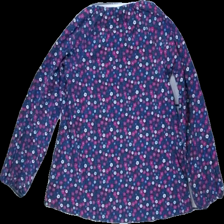
View: back
Type: Top
Category: Children
Brand: Polarn Och Pyret
Colors: Blue, Pink, White
Material: 100% cotton
Pattern: Floral print
Cut: Regular
Size: 110
Season: All
Stains: Major
Damage: fläckar
Damage location: top left
Price range: <50
Recommended usage: Export
Description: blommig långärmad tröja med fläckar på axeln